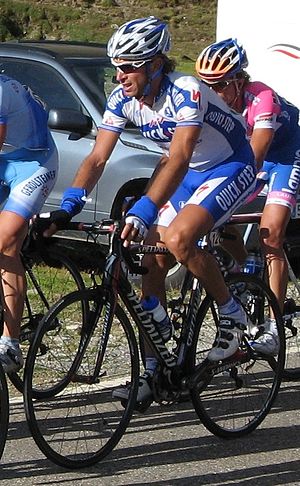
Andrea Tonti
Andrea Tonti er en italiensk professionel cykelrytter, som cykler for det professionelle cykelhold Fuji-Servetto.